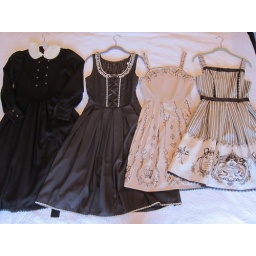
not my photo. would like the dress on the left in black